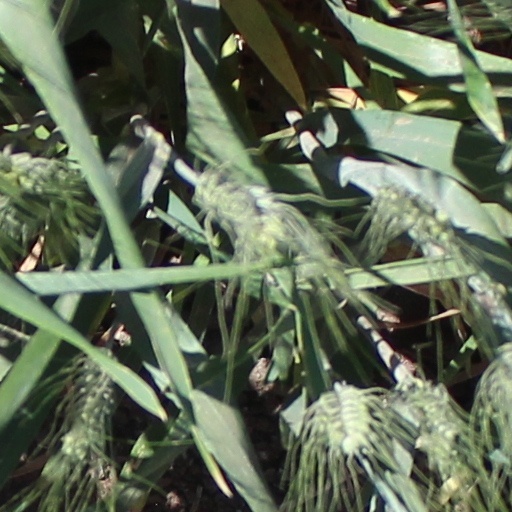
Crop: wheat